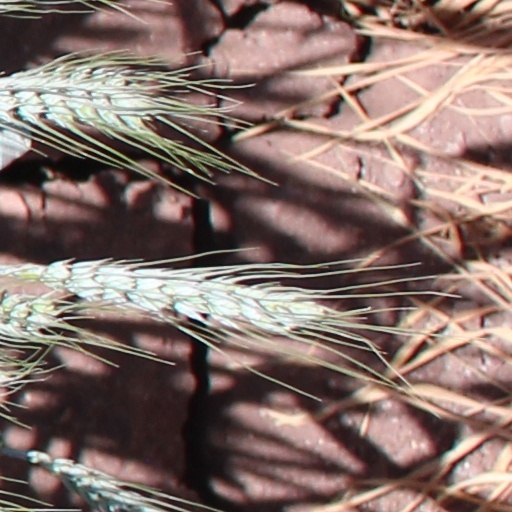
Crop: wheat